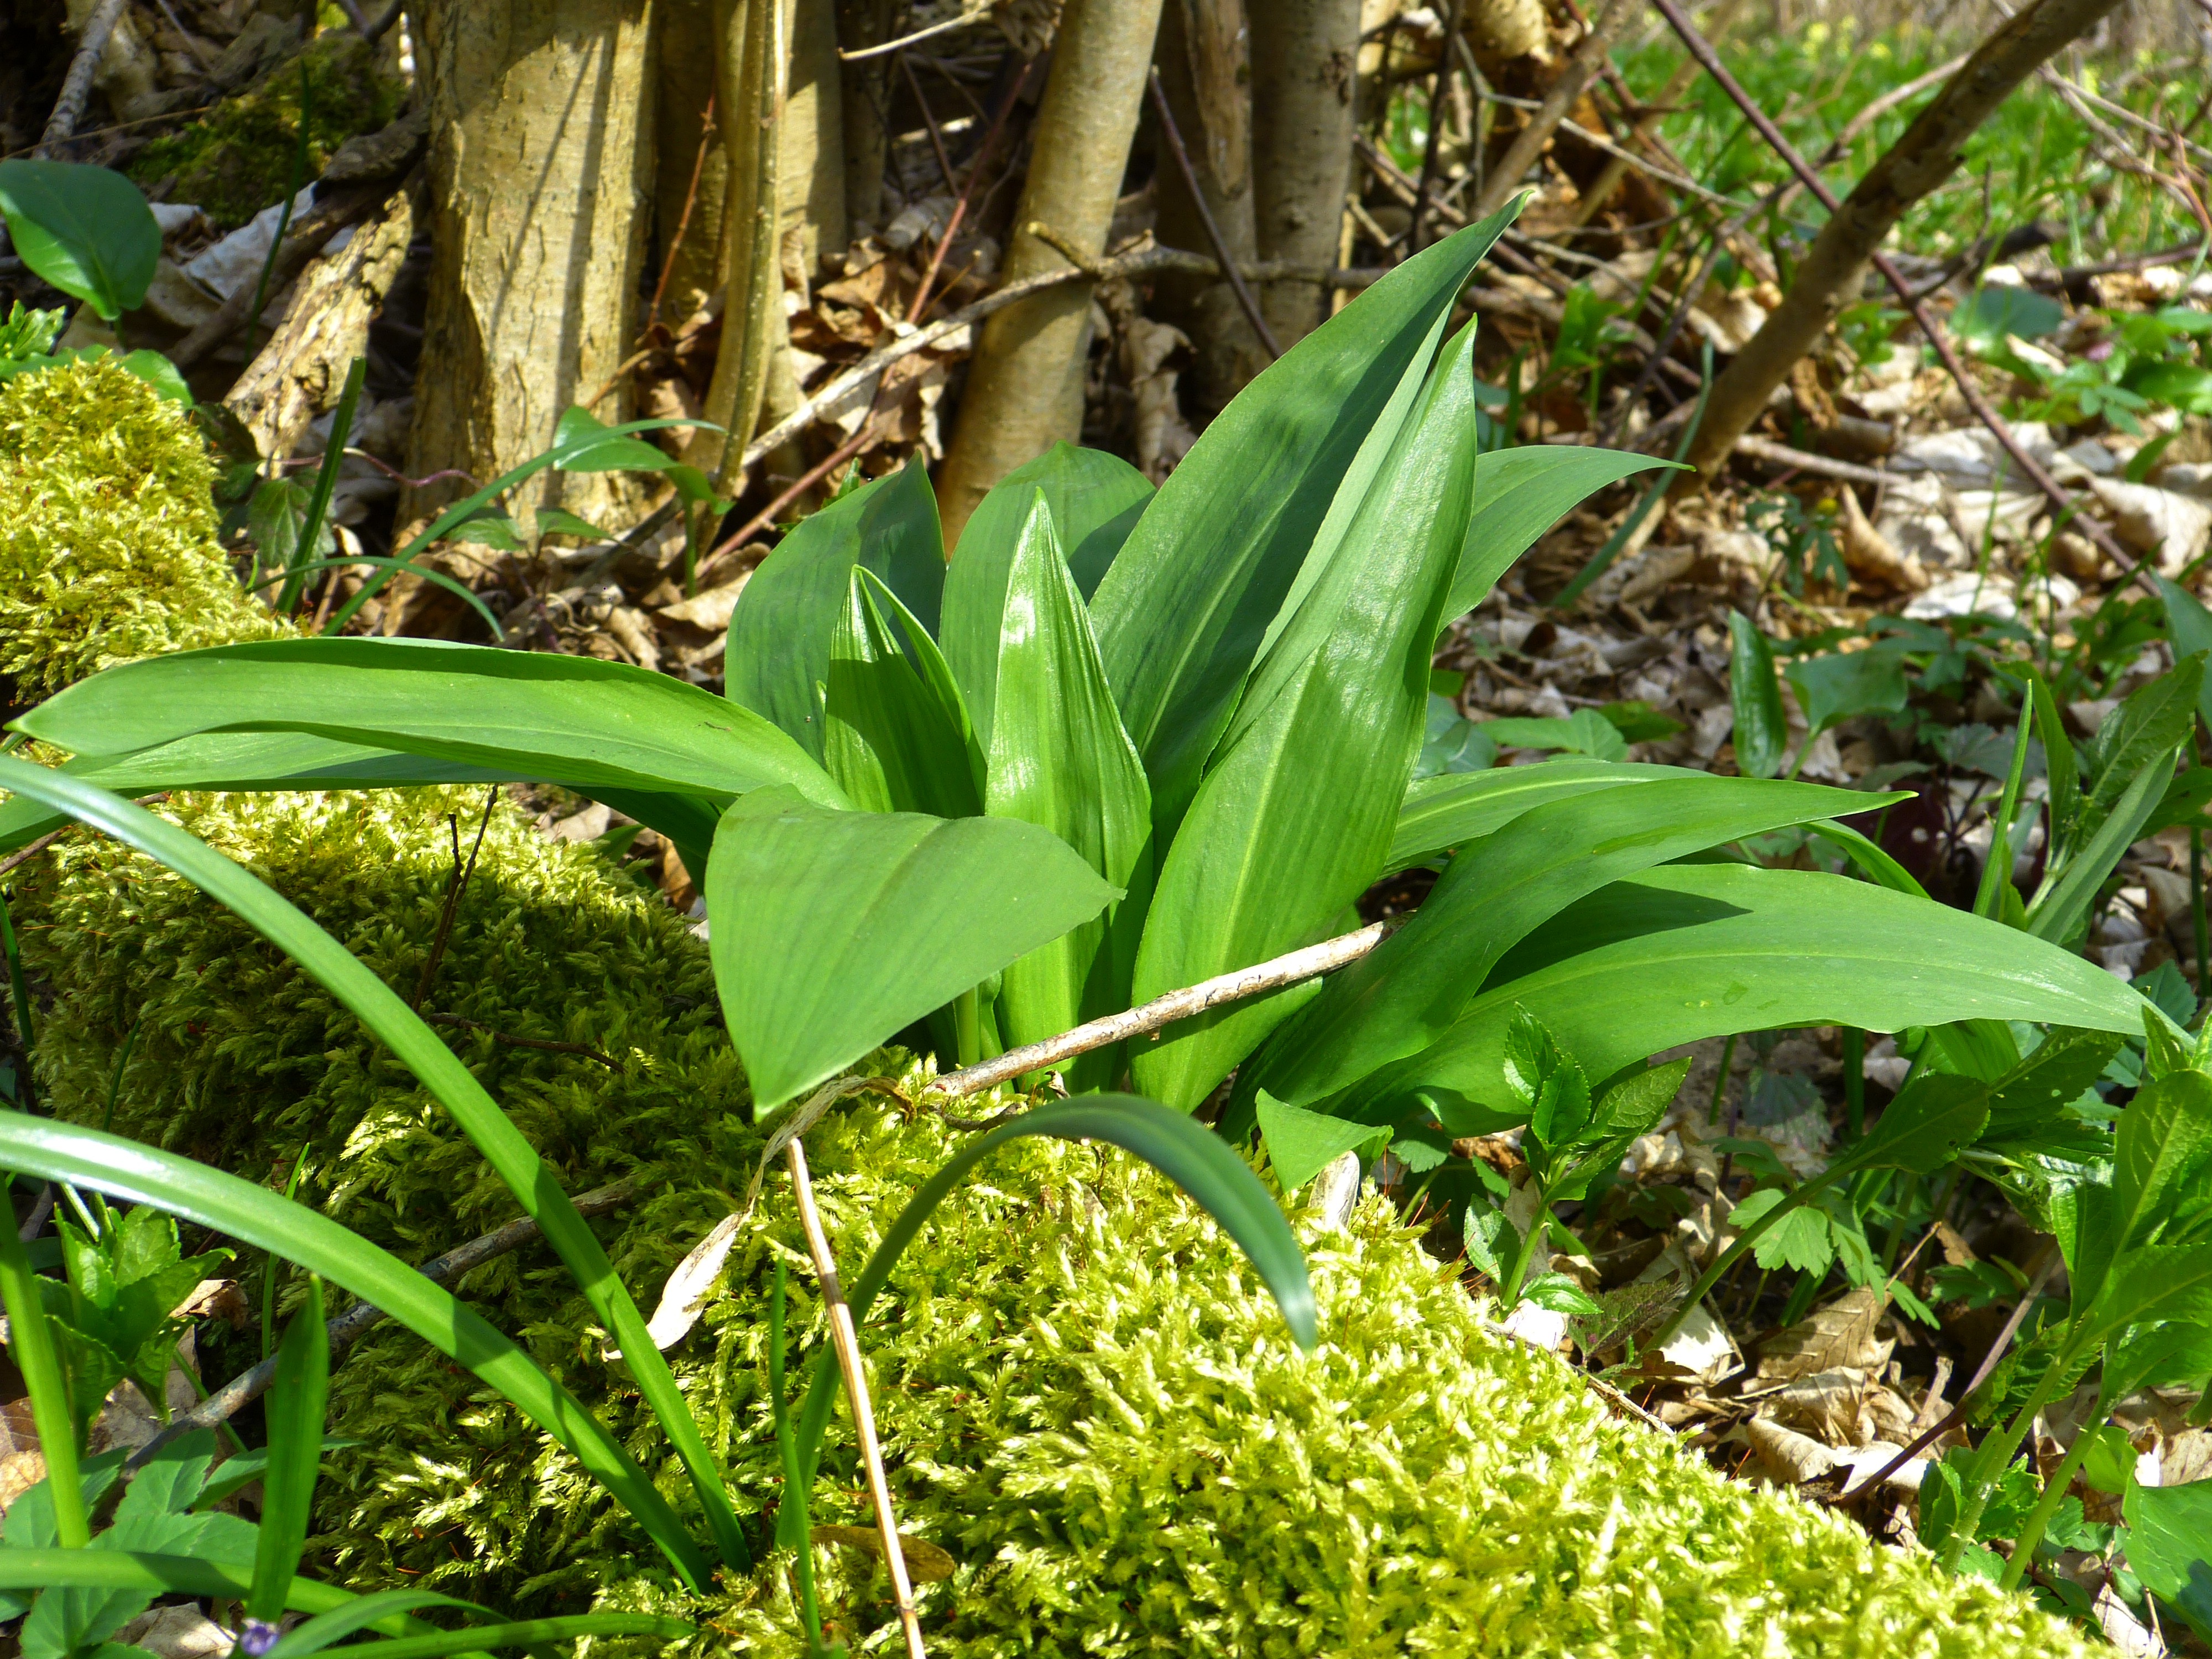
forest, plant, lawn, leaf, flower, green, jungle, herb, botany, garden, flora, rainforest, arum, medicinal plant, kitchen herb, flowering plant, bear's garlic, wild garlic, allium ursinum, wood garlic, garlic spinach, food plant, grass family, land plant, arecales, canna family